Wolf–Rayet star

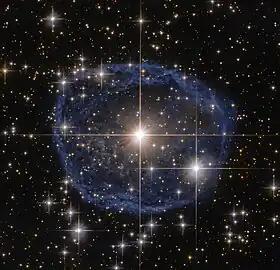
WR 31a is surrounded by a blue bubble created by a powerful stellar wind impacting material expelled during earlier stages of the star's life (ESA/Hubble & NASA Acknowledgement: Judy Schmidt)

Most WR stars, the classical population I type, are now understood as being a natural stage in the evolution of the most massive stars (not counting the less common planetary nebula central stars), either after a period as a red supergiant, after a period as a blue supergiant, or directly from the most massive main-sequence stars. Only the lower mass red supergiants are expected to explode as a supernova at that stage, while more massive red supergiants progress back to hotter temperatures as they expel their atmospheres. Some explode while at the yellow hypergiant or LBV stage, but many become Wolf–Rayet stars.